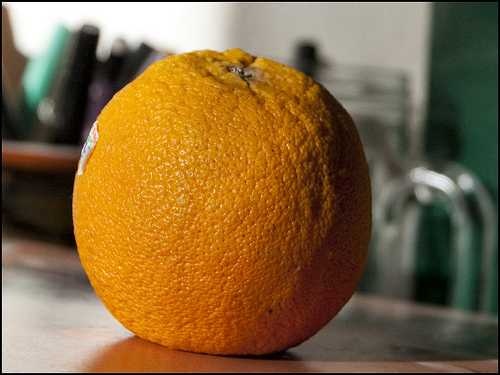
Label: Orange